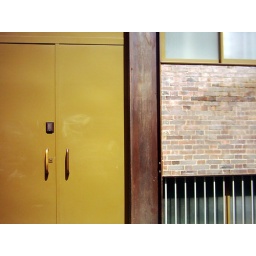
The door in the wall